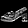
Label: Sandal